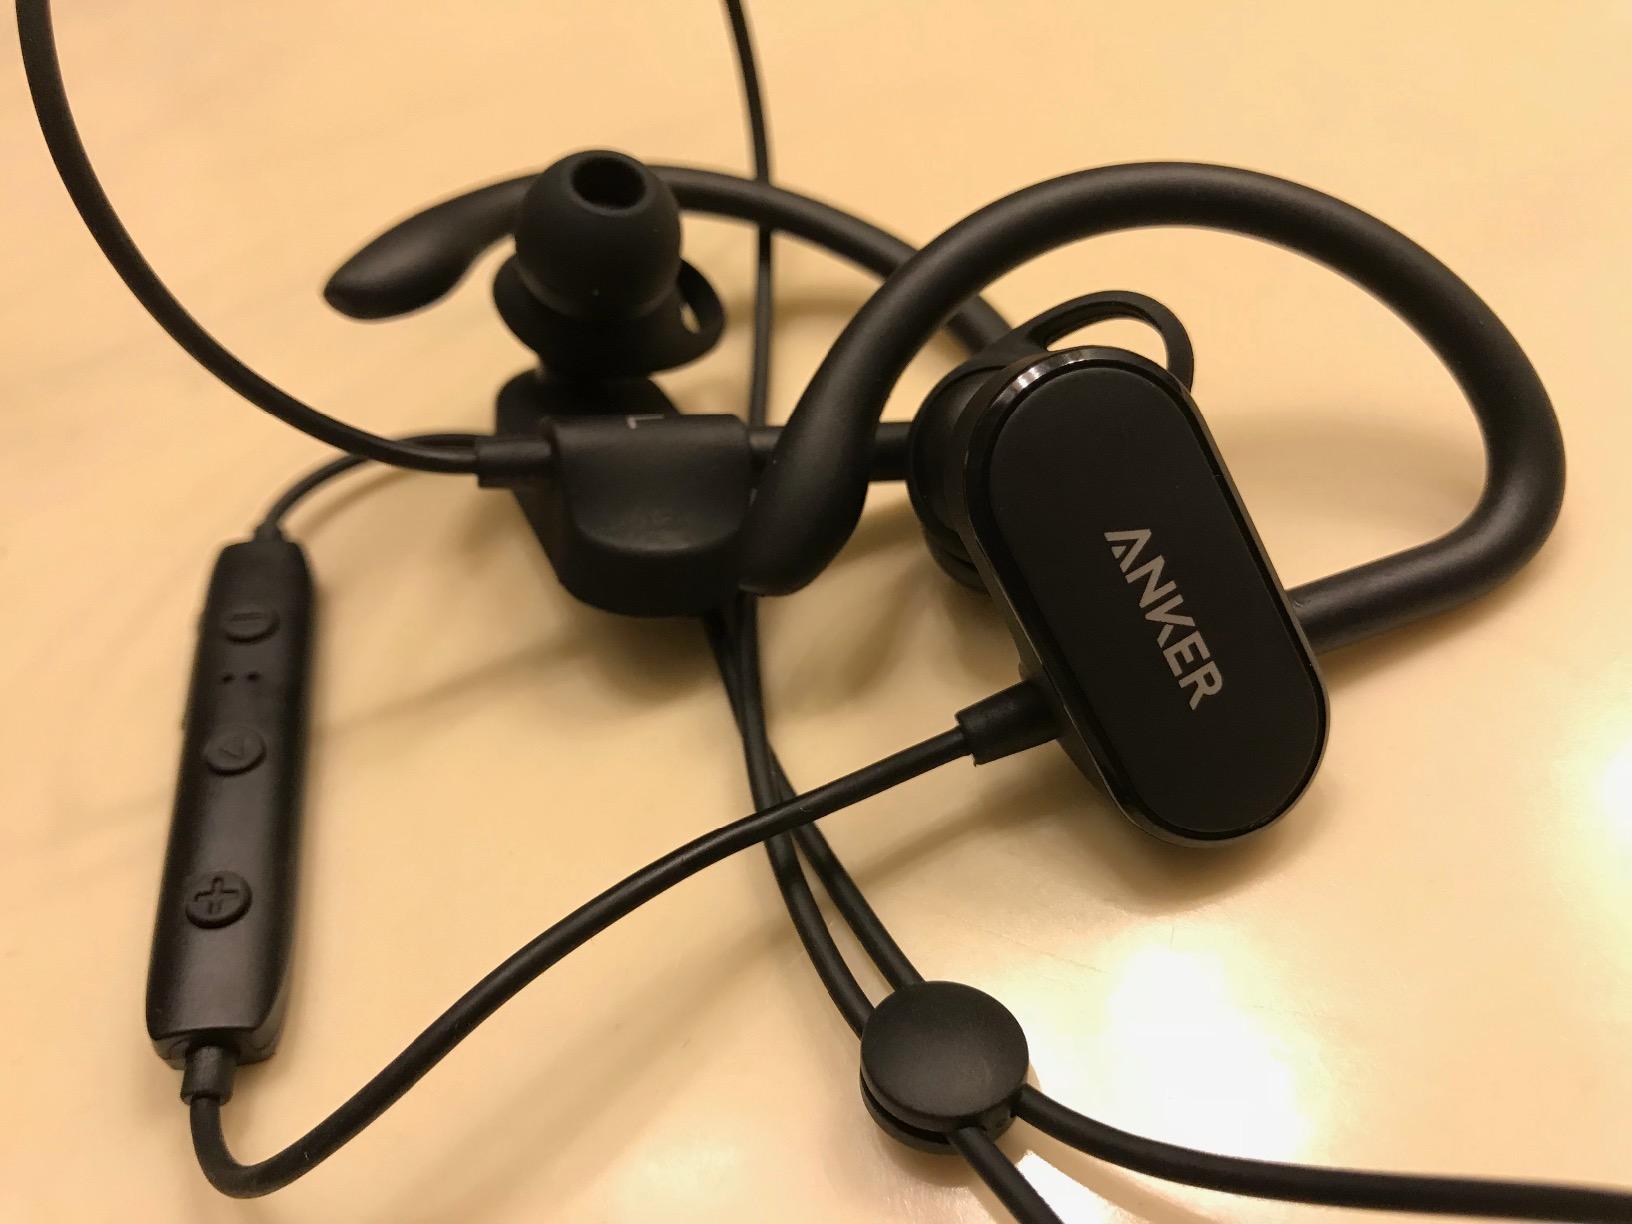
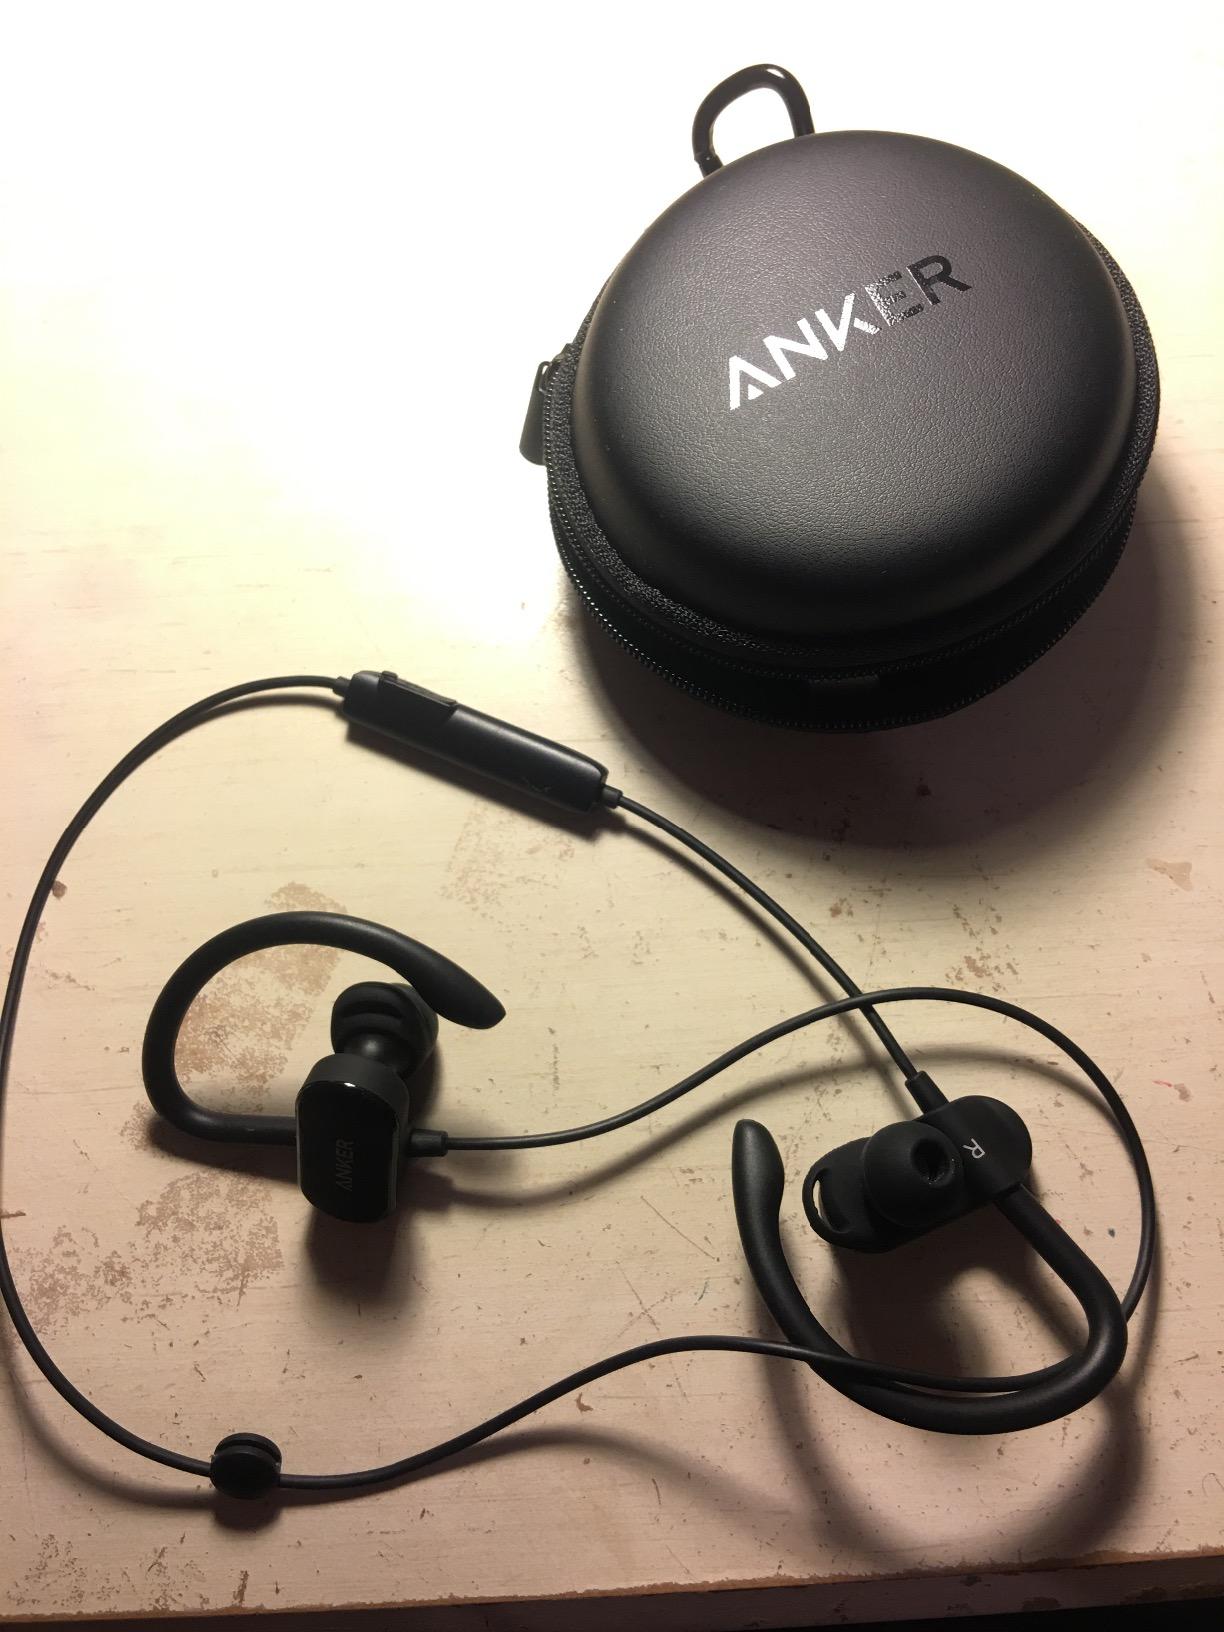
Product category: headphones
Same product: yes